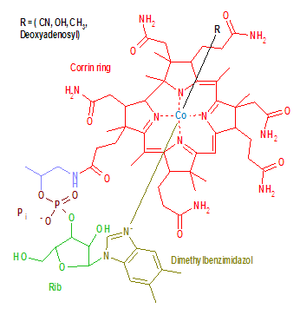
Le cobalt est l'élément chimique de numéro atomique 27, de symbole Co.